Adornment

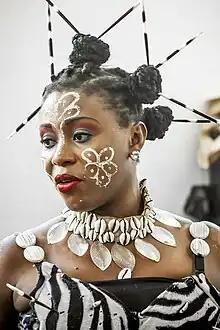
Calabar adornments Bird Feather stalks

An adornment is generally an accessory or ornament worn to enhance the beauty or status of the wearer. They are often worn to embellish, enhance, or distinguish the wearer, and to define cultural, social, or religious status within a specific community. When worn to show economic status, the items are often either rare or prohibitively expensive to others. Adornments are usually colourful, and worn to attract attention.